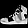
Label: Sneaker